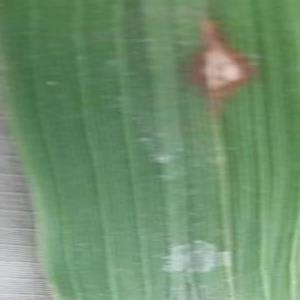
Disease: Blast